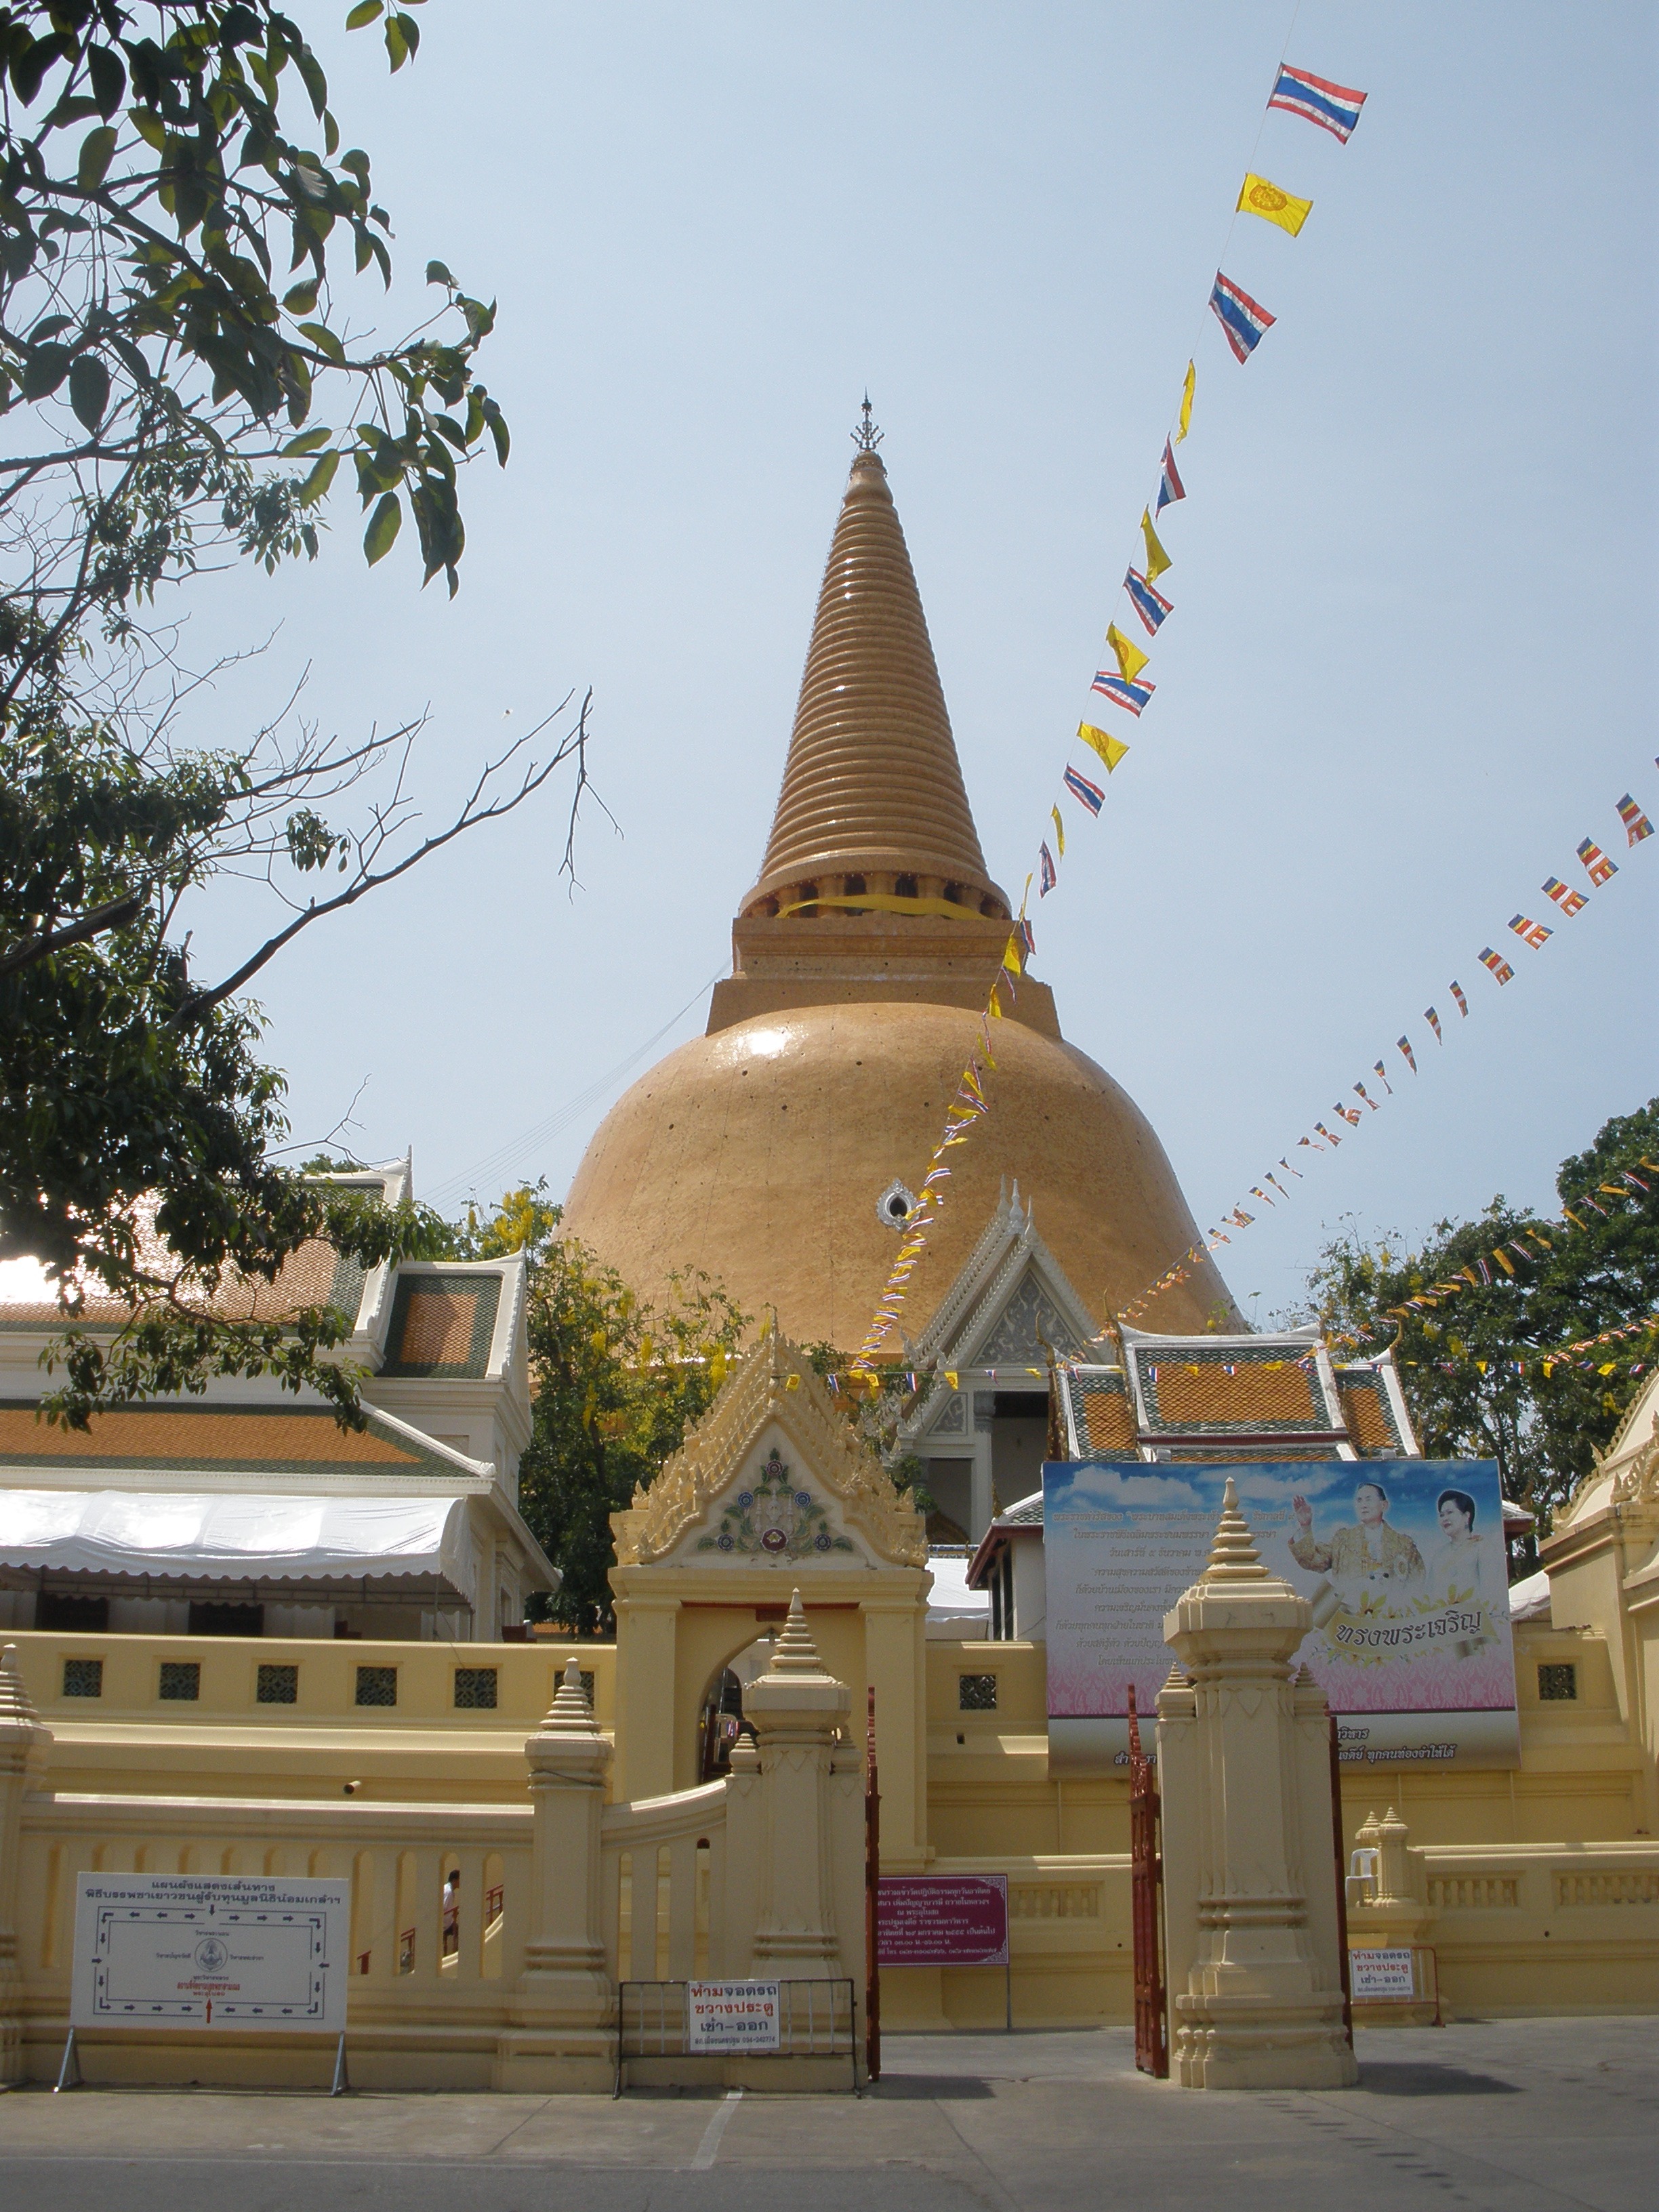
building, monument, tourist, tower, buddhist, buddhism, religion, ancient, landmark, place of worship, thailand, religious, temple, culture, heritage, pagoda, stupa, wat, destination, hindu temple, nakhon nayok